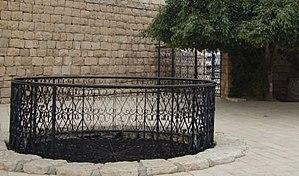
Be'er Sheva, Bersabée ou Beersheba est une ville du district sud d'Israël.